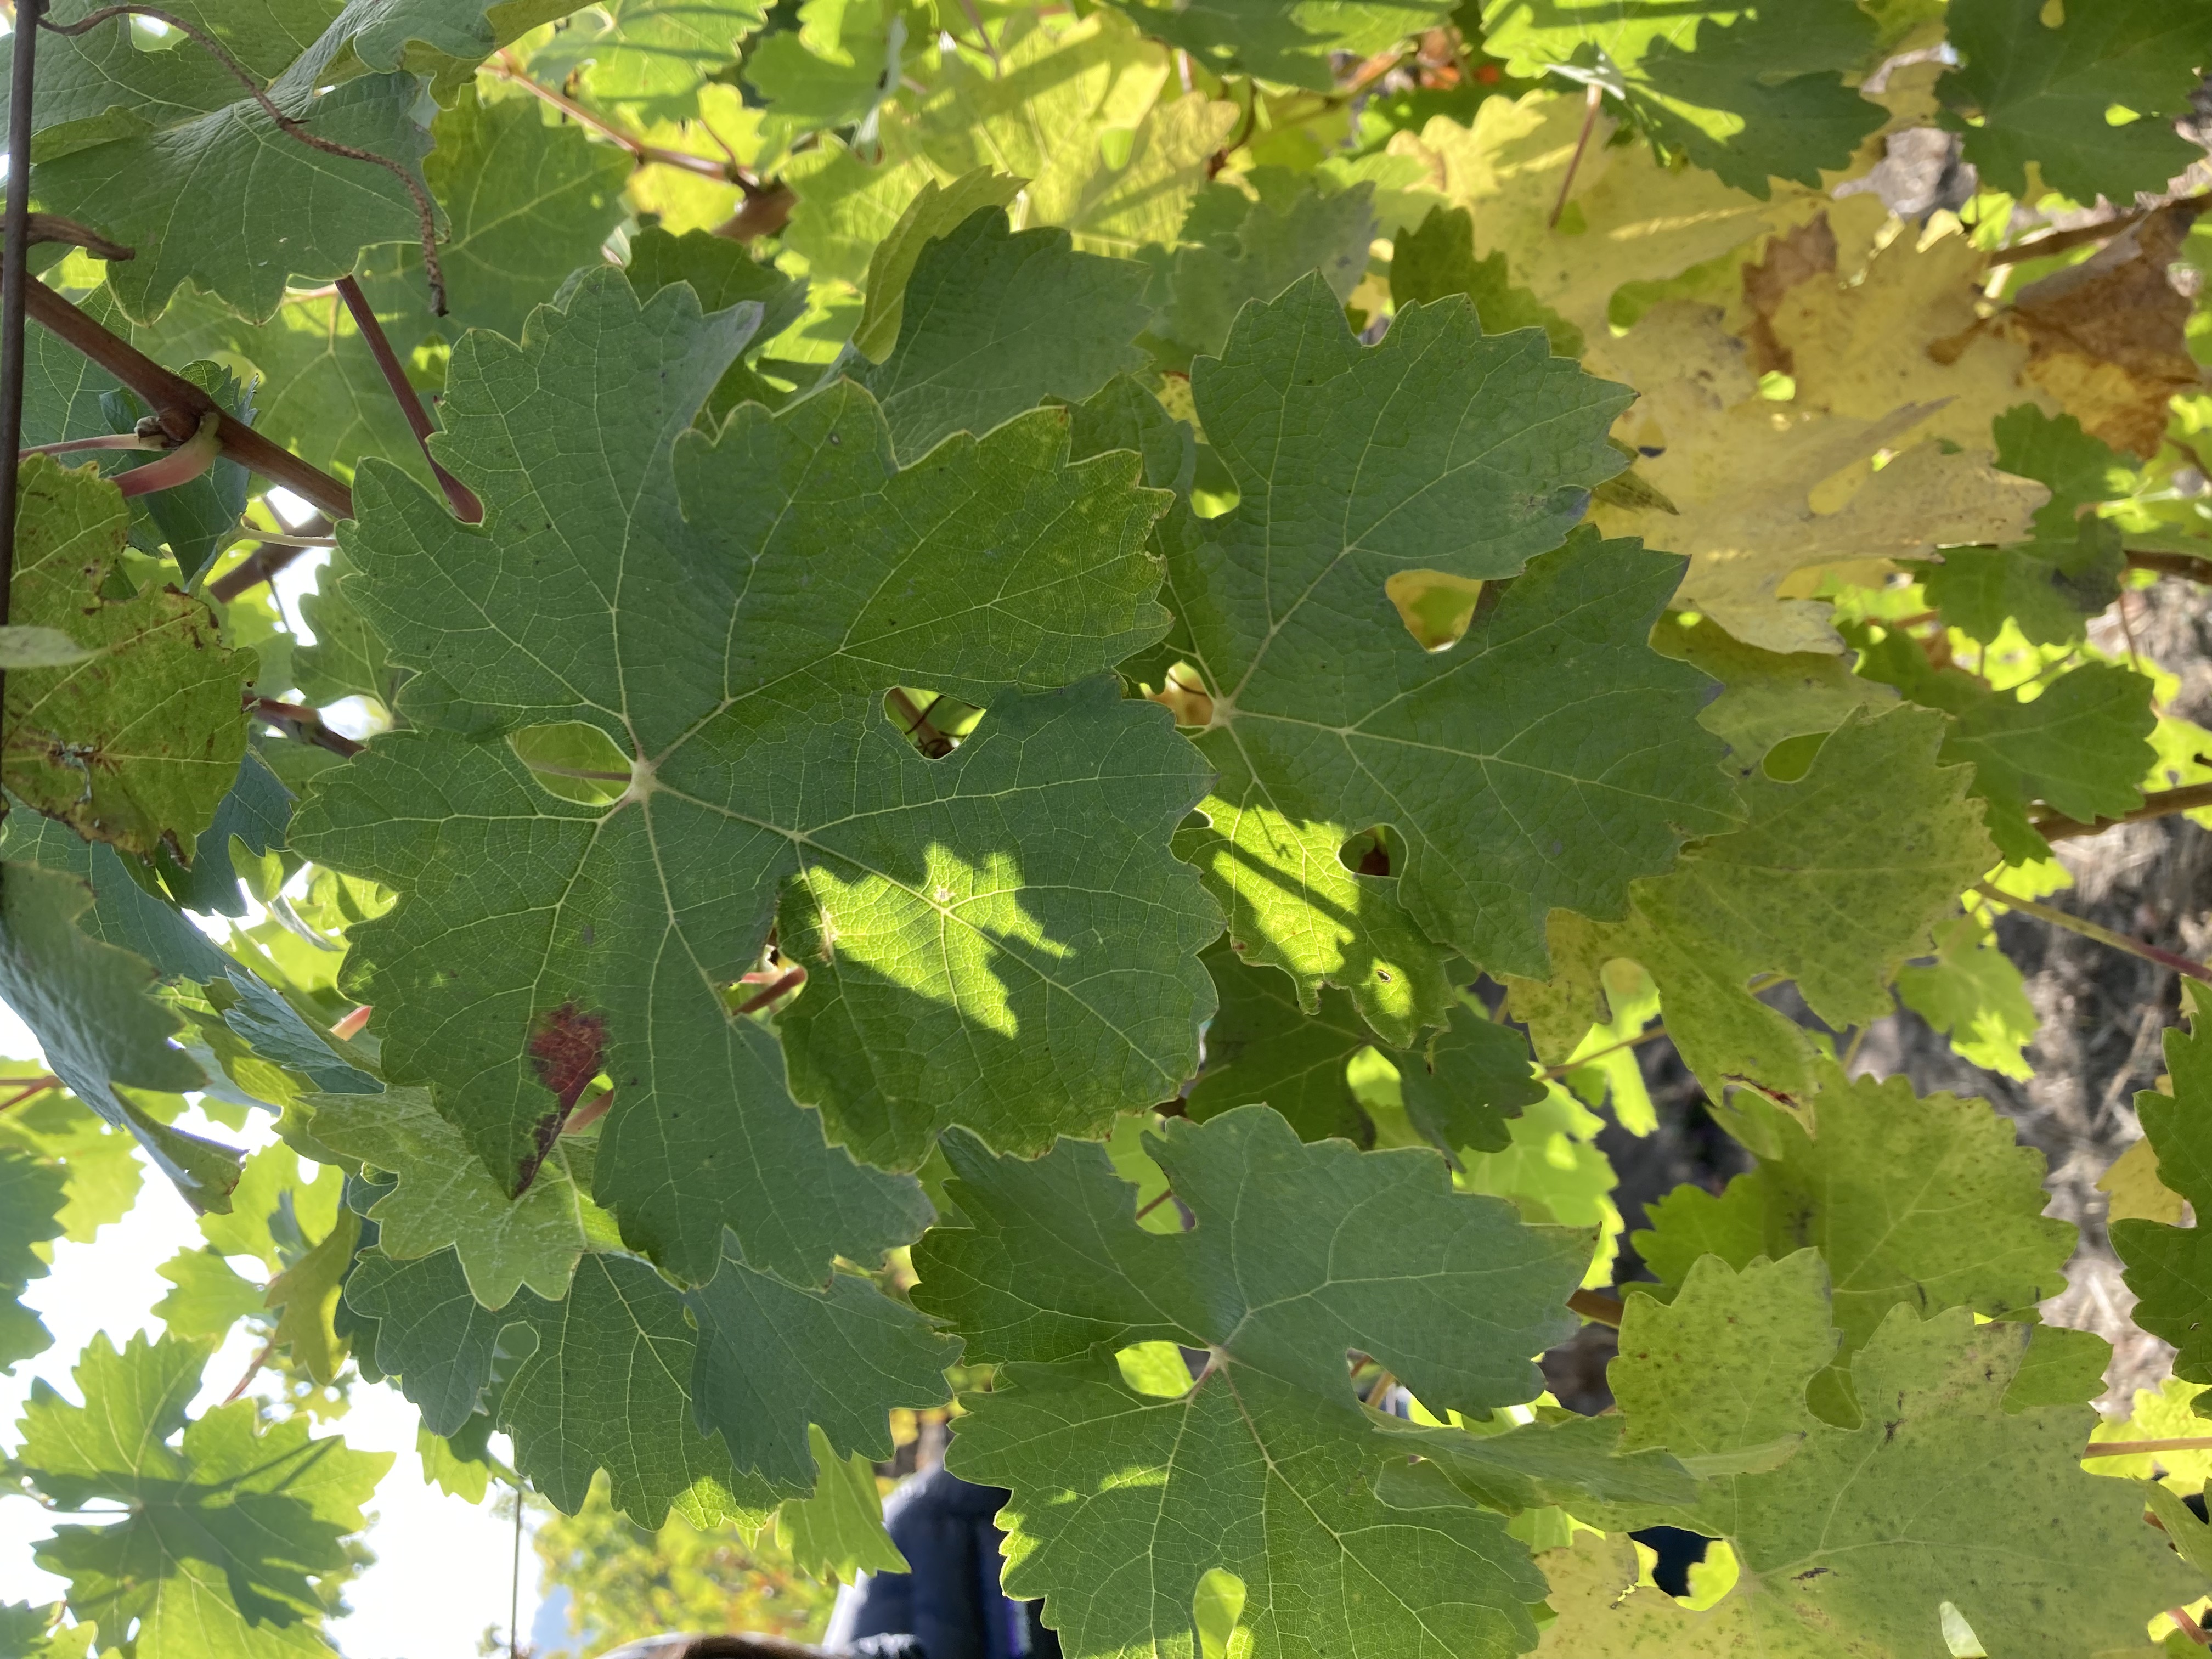
Label: No Virus